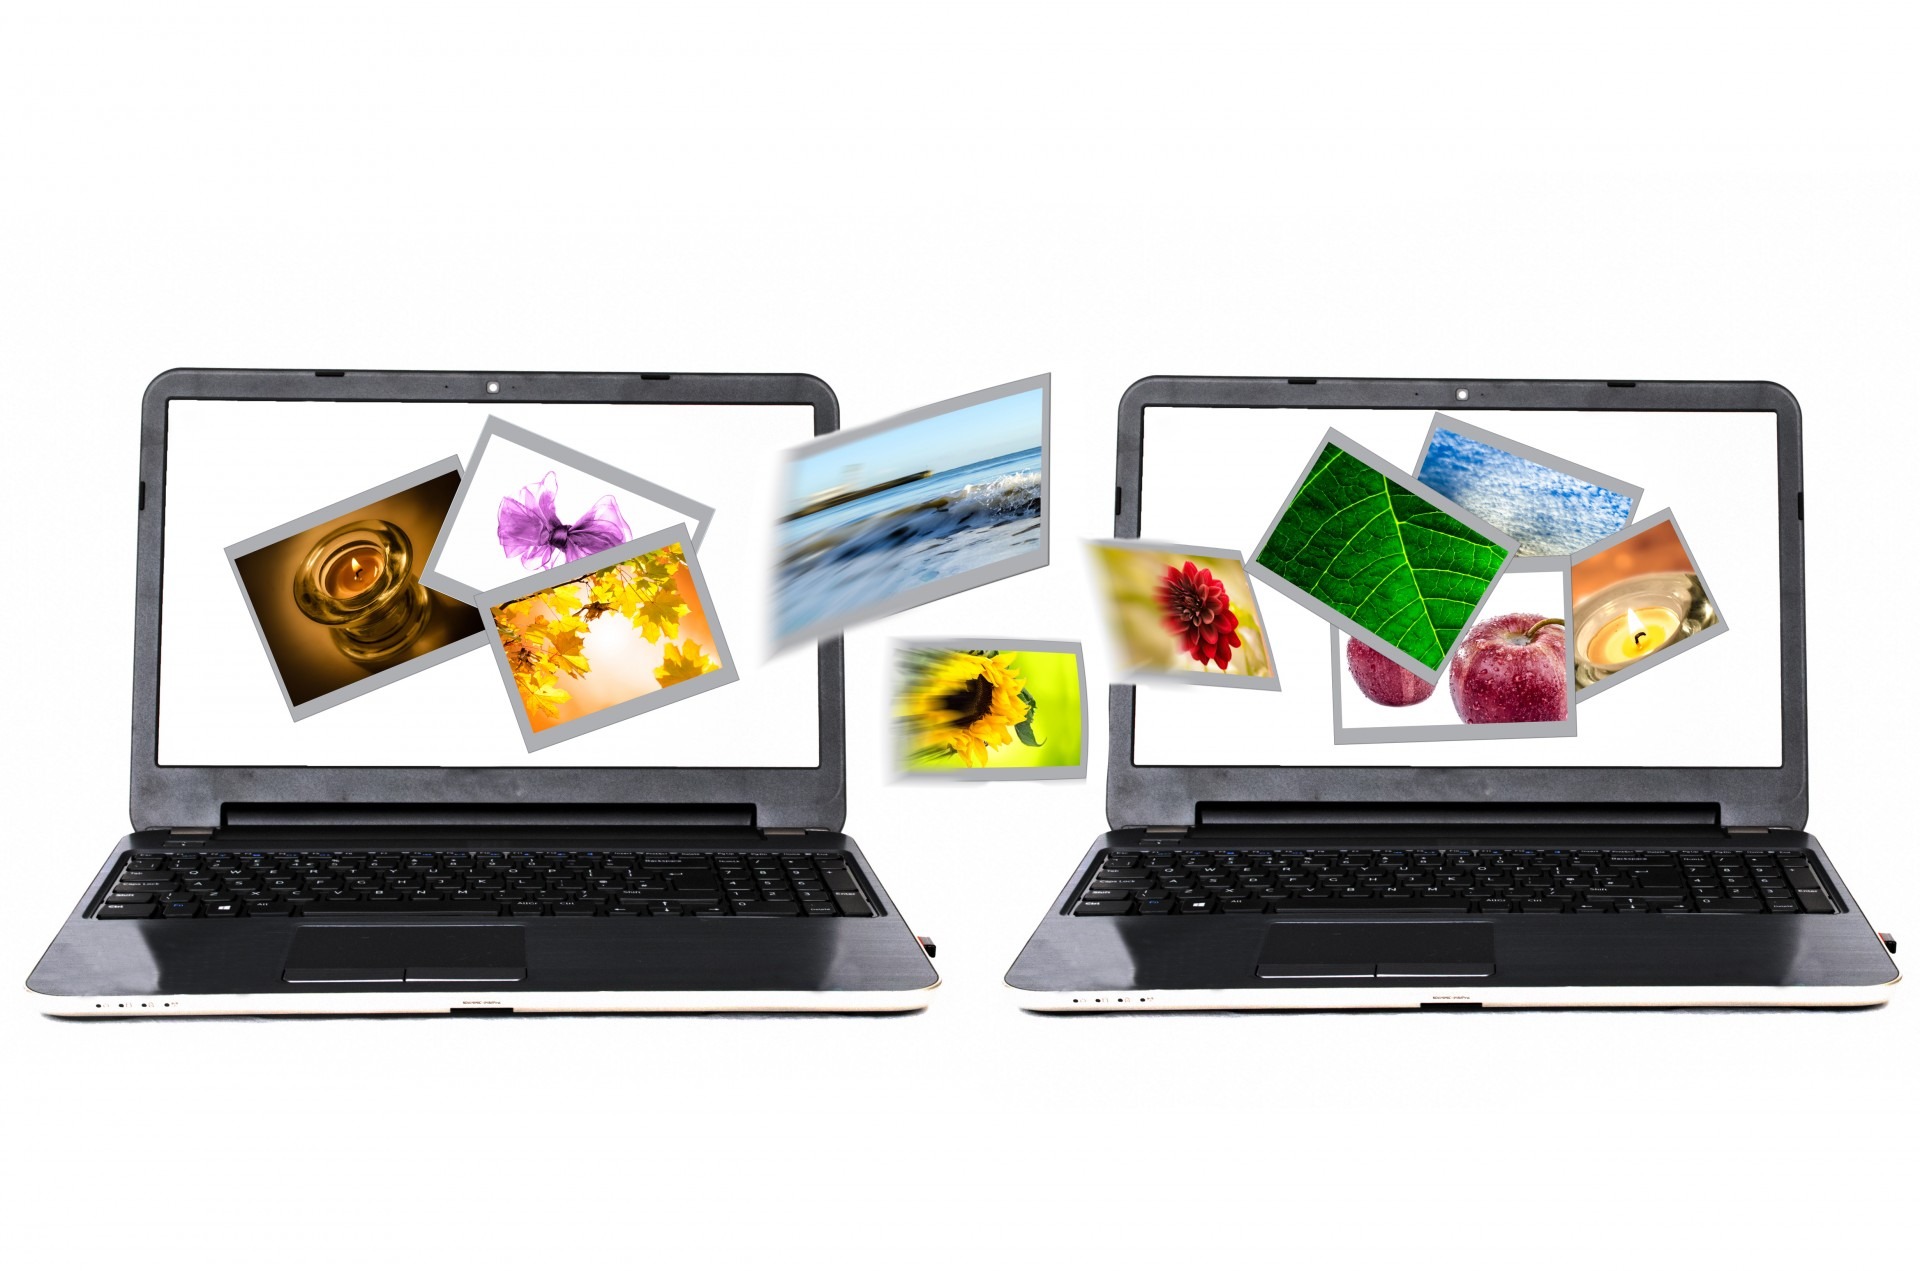
laptop, desk, notebook, screen, table, light, technology, internet, studio, gray, business, black, modern, side view, product, photos, numbers, silver, horizontal, pair, contemporary, information, buttons, network, sharing, multimedia, opposite, data, nobody, transfer, cut out, netbook, electronic device, computer hardware